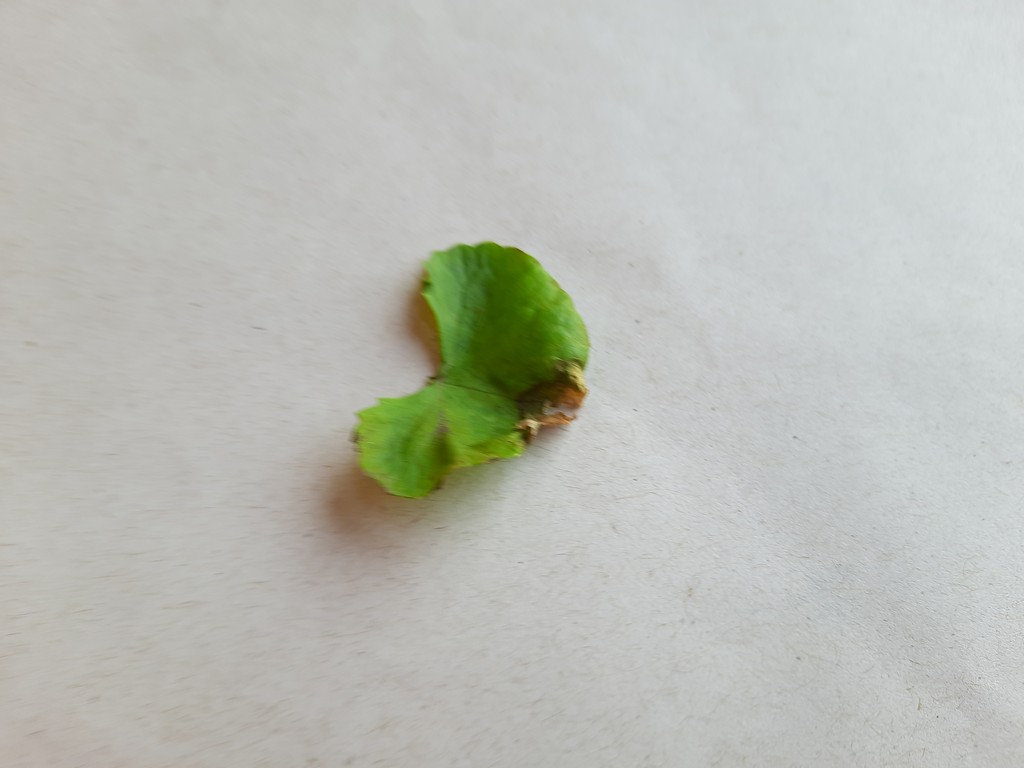
Label: Unhealthy